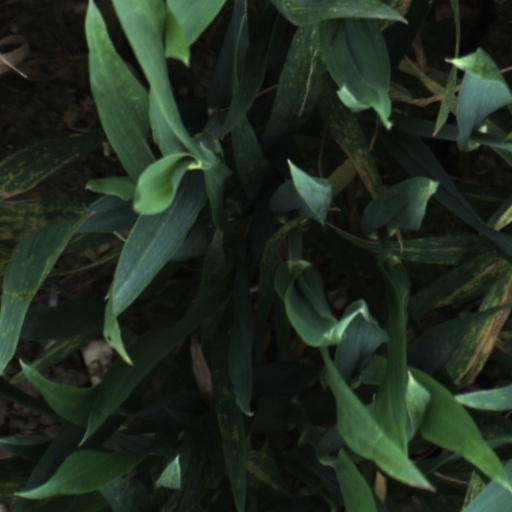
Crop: wheat